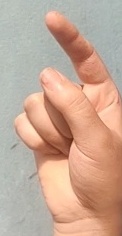
ASL sign: Z